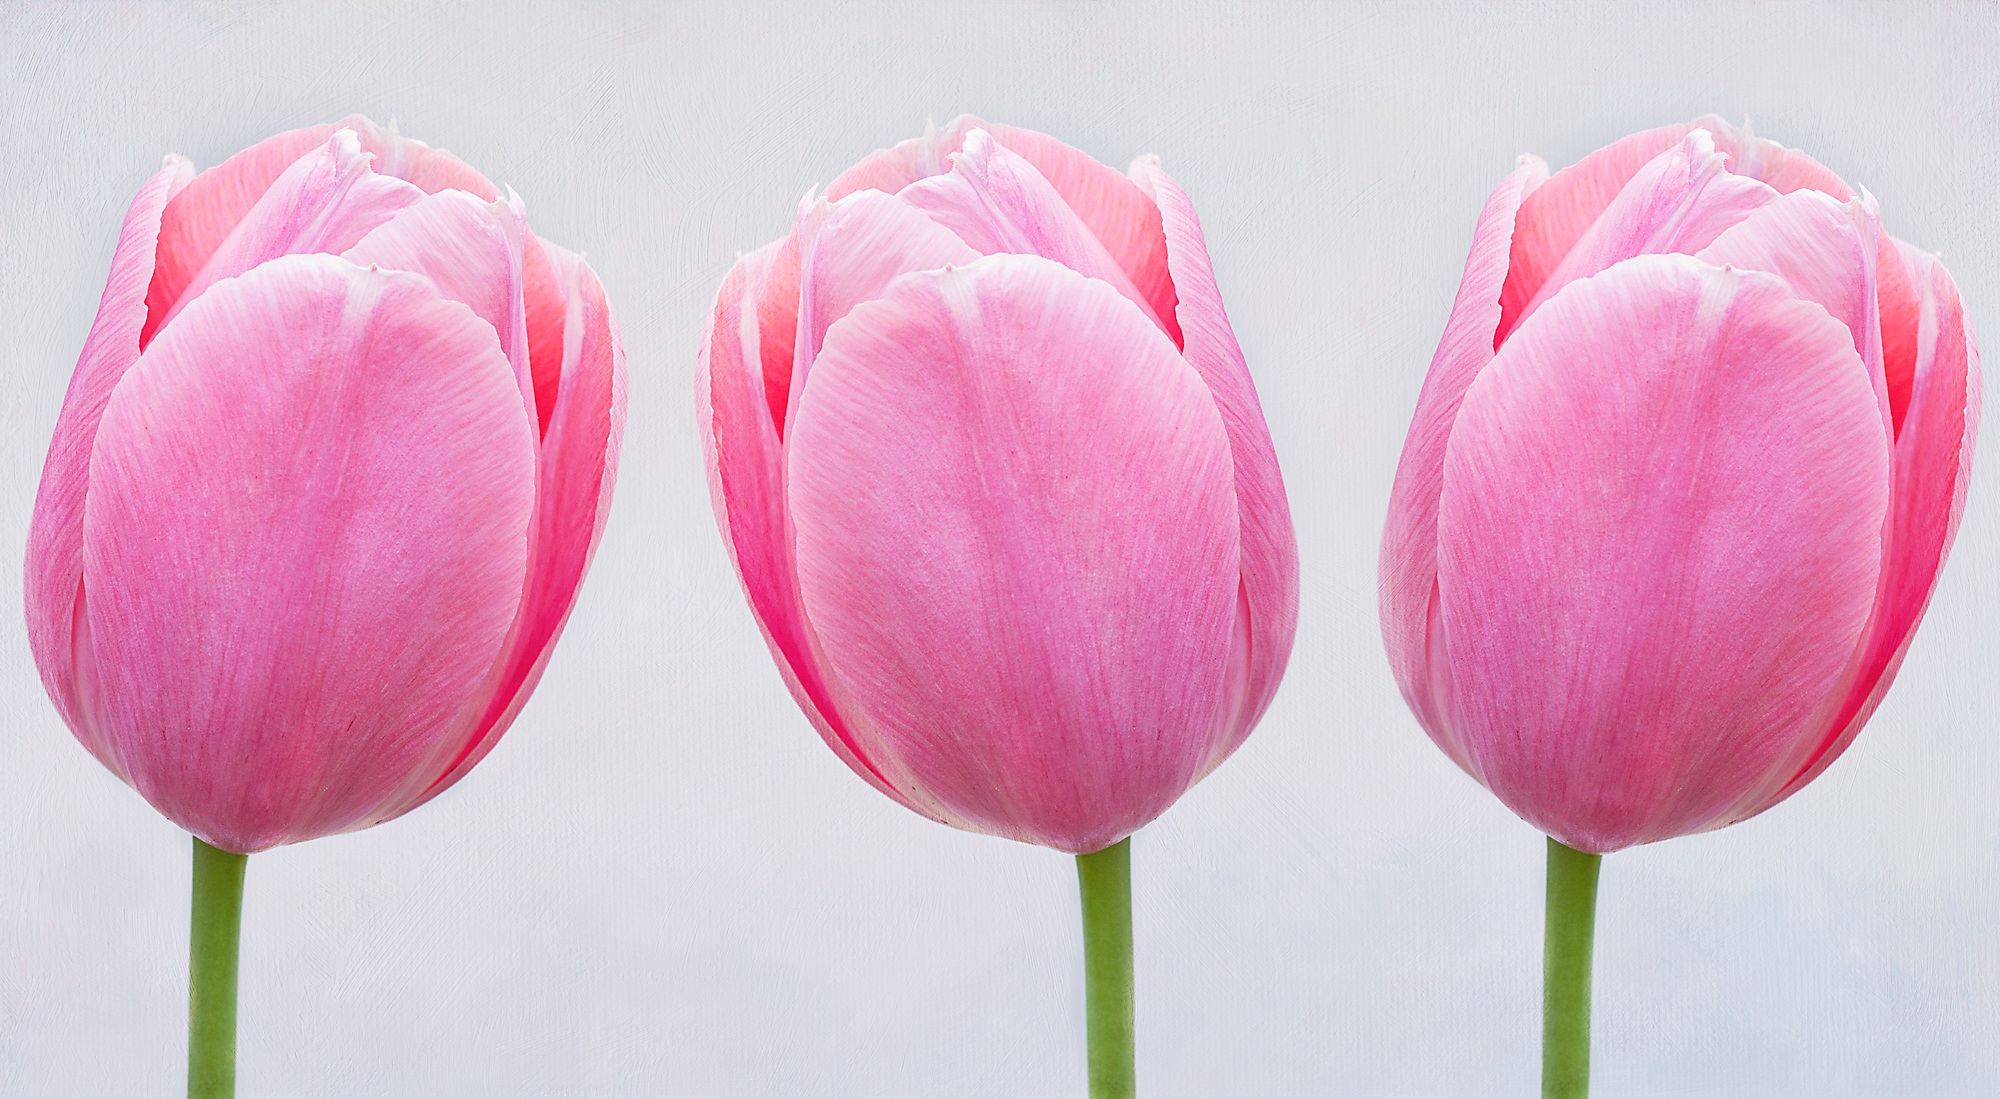
nature, plant, flower, petal, tulip, spring, pink, close, flowers, pastel, tulips, spring flower, flowering plant, schnittblume, lily family, plant stem, land plant